Dmitry Medvedev

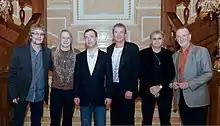
Medvedev with current members of Deep Purple in 2011

On 27 July 2022, Medvedev shared a map on Telegram, described as predictions of "Western analysts", showing Ukraine, including its occupied territories, mostly absorbed by Russia, as well as Poland, Romania and Hungary.